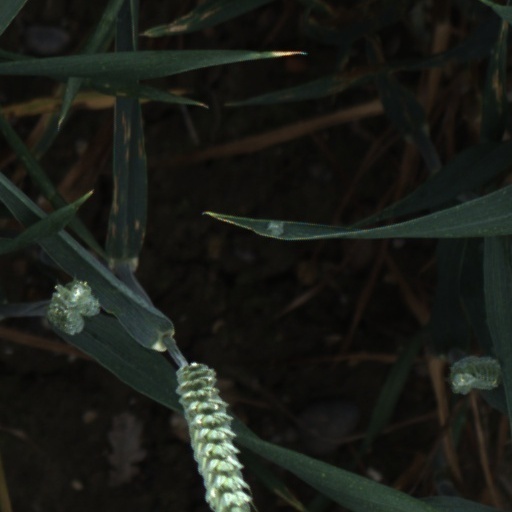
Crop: wheat